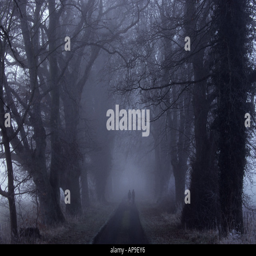
walkers in the distance walking down a misty tree bordered road